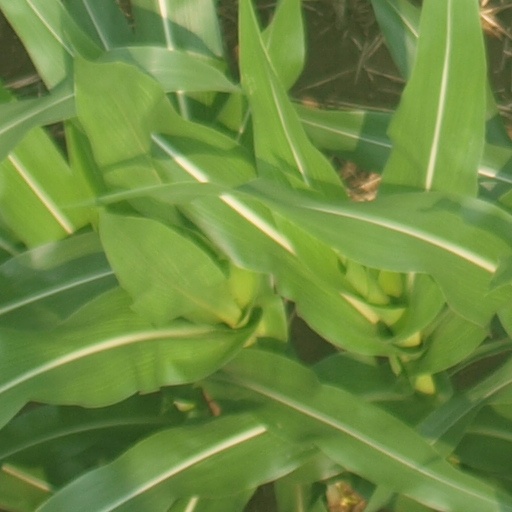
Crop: maize; corn